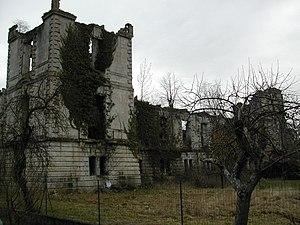
Château de Sampigny (aussi appelé Château de Henriette de Lorraine), situé sur la commune de Sampigny (Meuse, 55), inscrit (depuis le 8 décembre 1981) et classé (depuis le 8 juin 1989) sur la liste des Monuments Historiques de France (PA00106628). This building is indexed in the Base Mérimée, a database of architectural heritage maintained by the French Ministry of Culture,
La liste des châteaux de la Meuse recense de manière non exhaustive les châteaux, maisons fortes, mottes castales, situés dans le département français de la Meuse. Il est fait état des inscriptions et classements au titre des monuments historiques.
Sampigny est une commune française située dans le département de la Meuse, en région Grand Est.
Louis de Guise, était le fils illégitime que le cardinal de Lorraine Louis II de Guise eut d'Aymerie de Laischeraine, dame de Grimaucourt.
Henriette de Lorraine dite Henriette de Phalsbourg, était la fille de François, comte de Vaudémont, troisième fils du duc Charles III et de Claude de France, et de Christine comtesse de Salm.
Cet article recense les monuments historiques de la Meuse, en France.